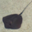
Label: ray